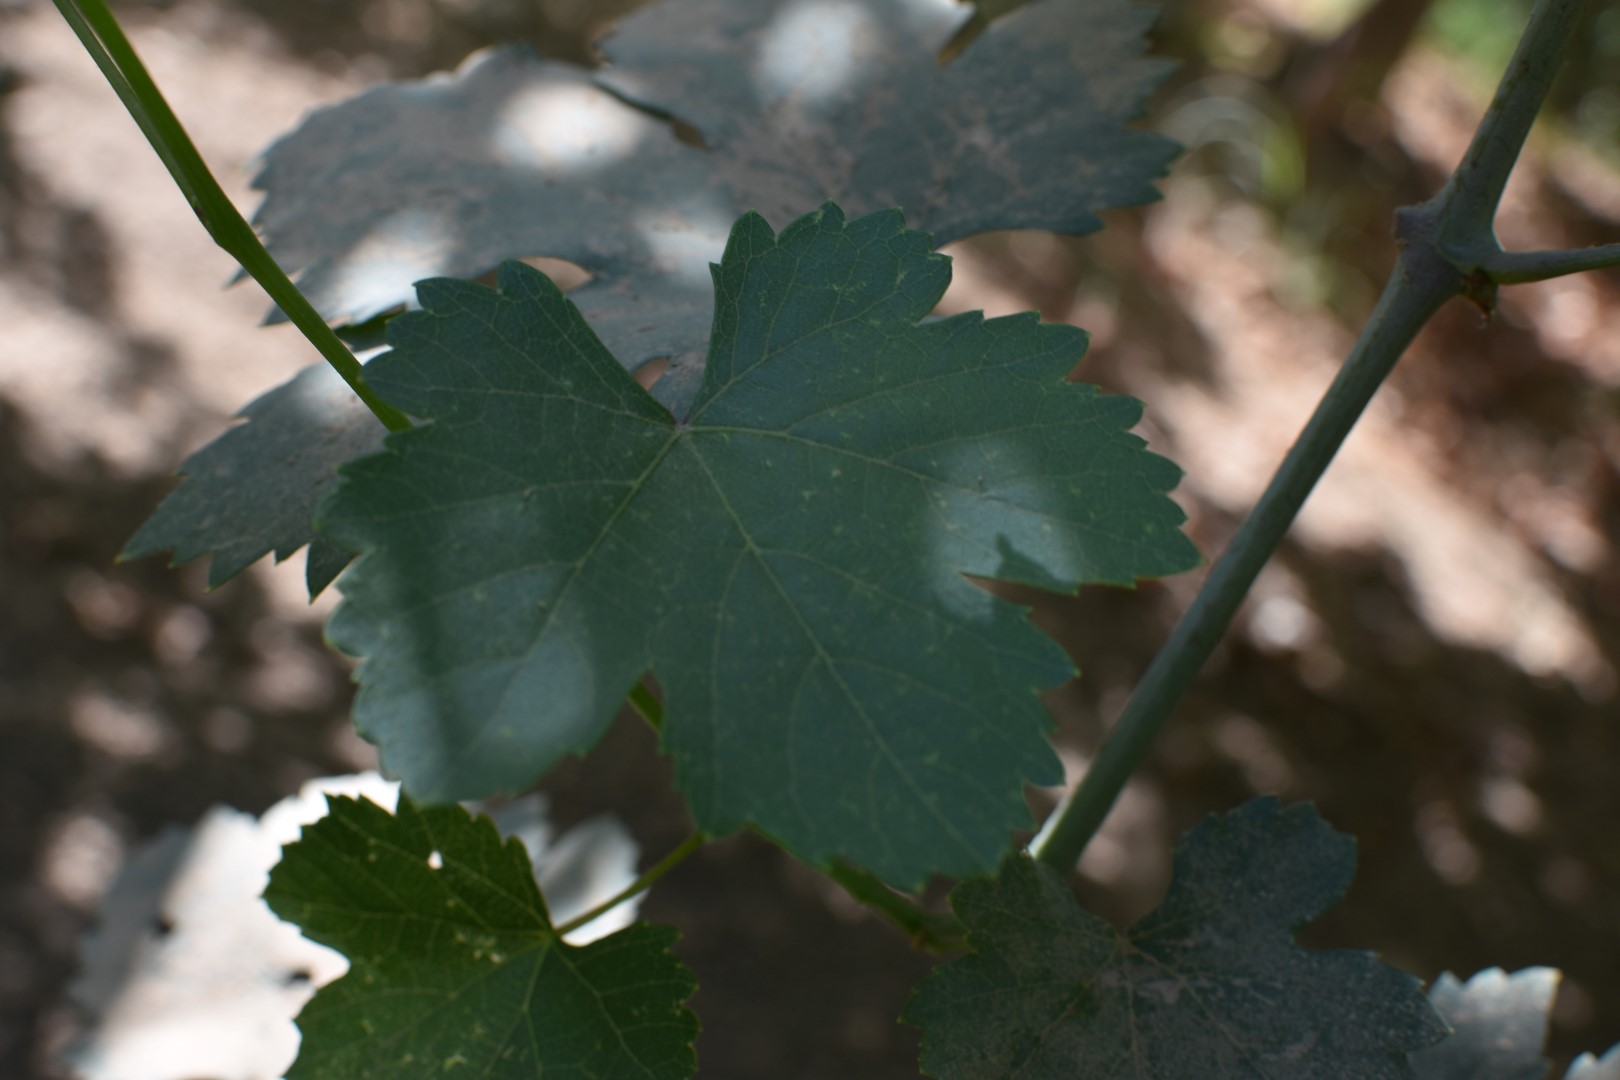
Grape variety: Halawani